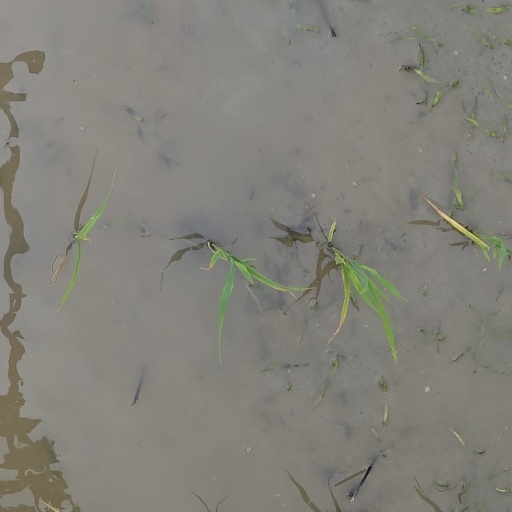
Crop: rice